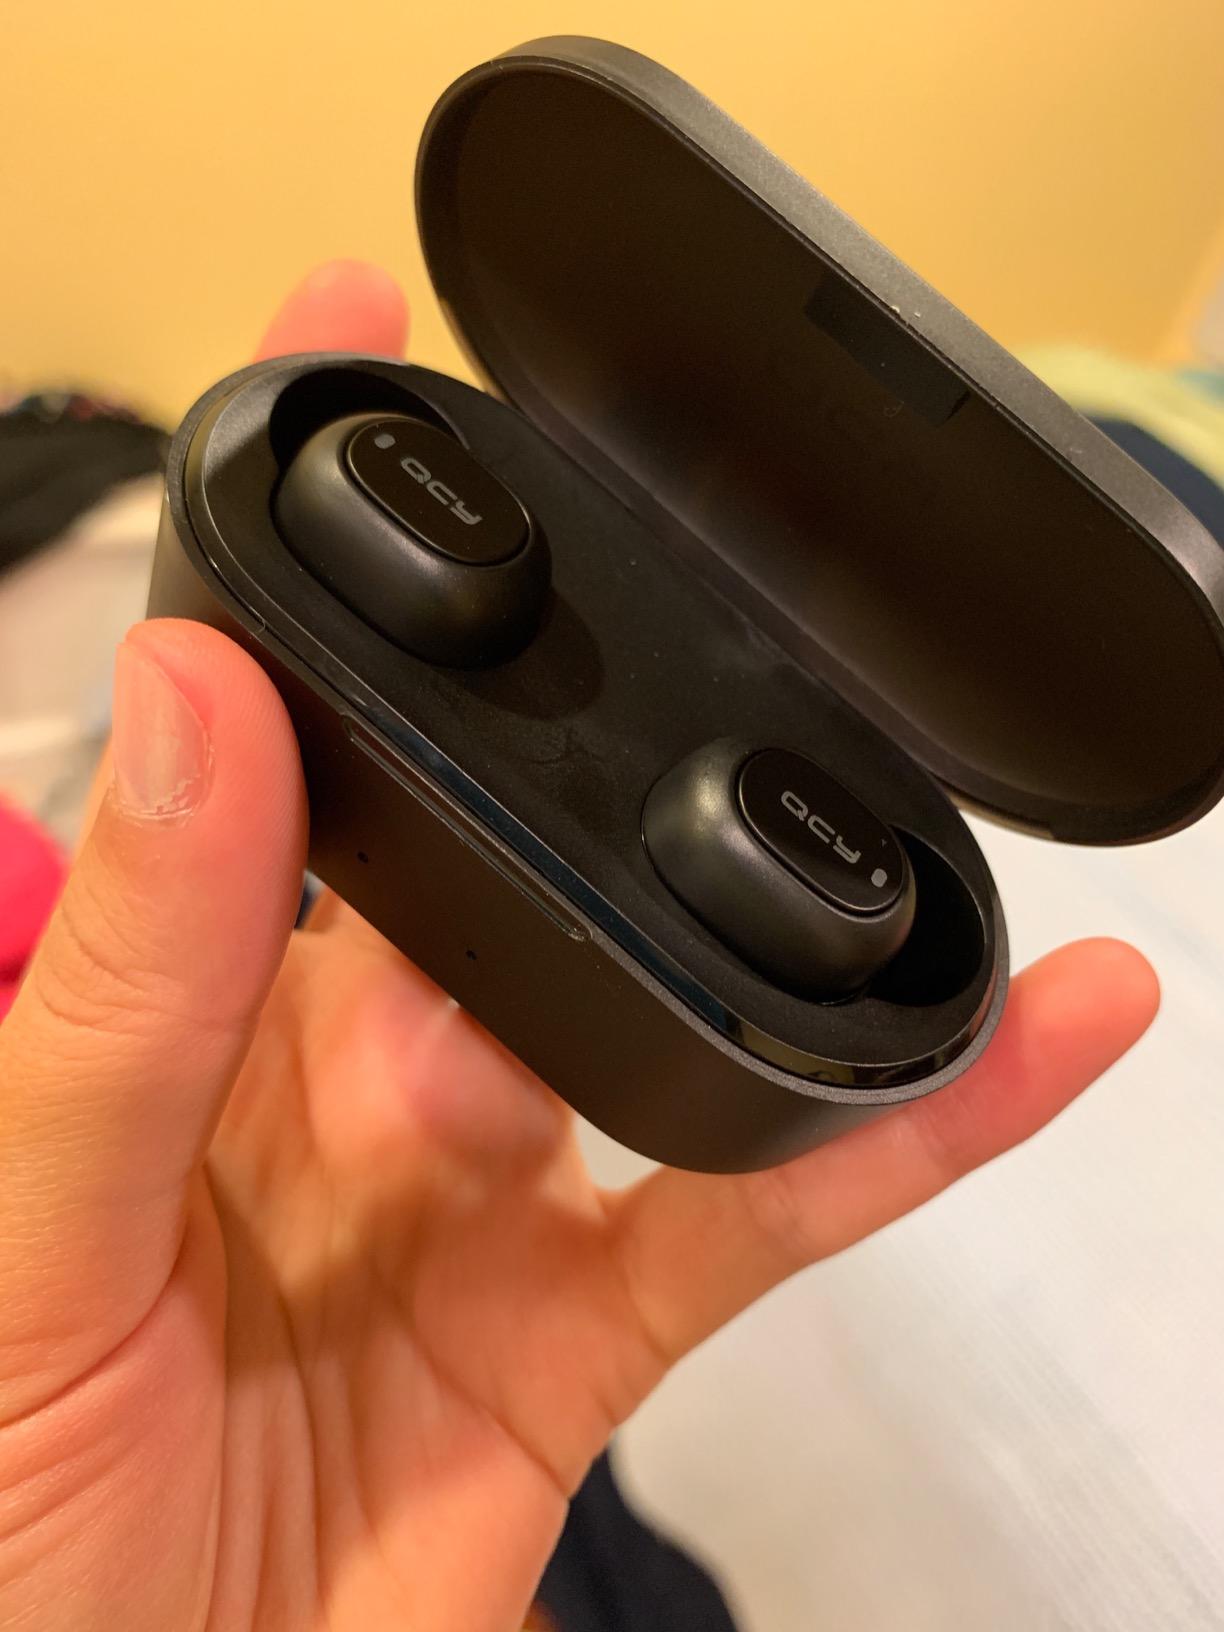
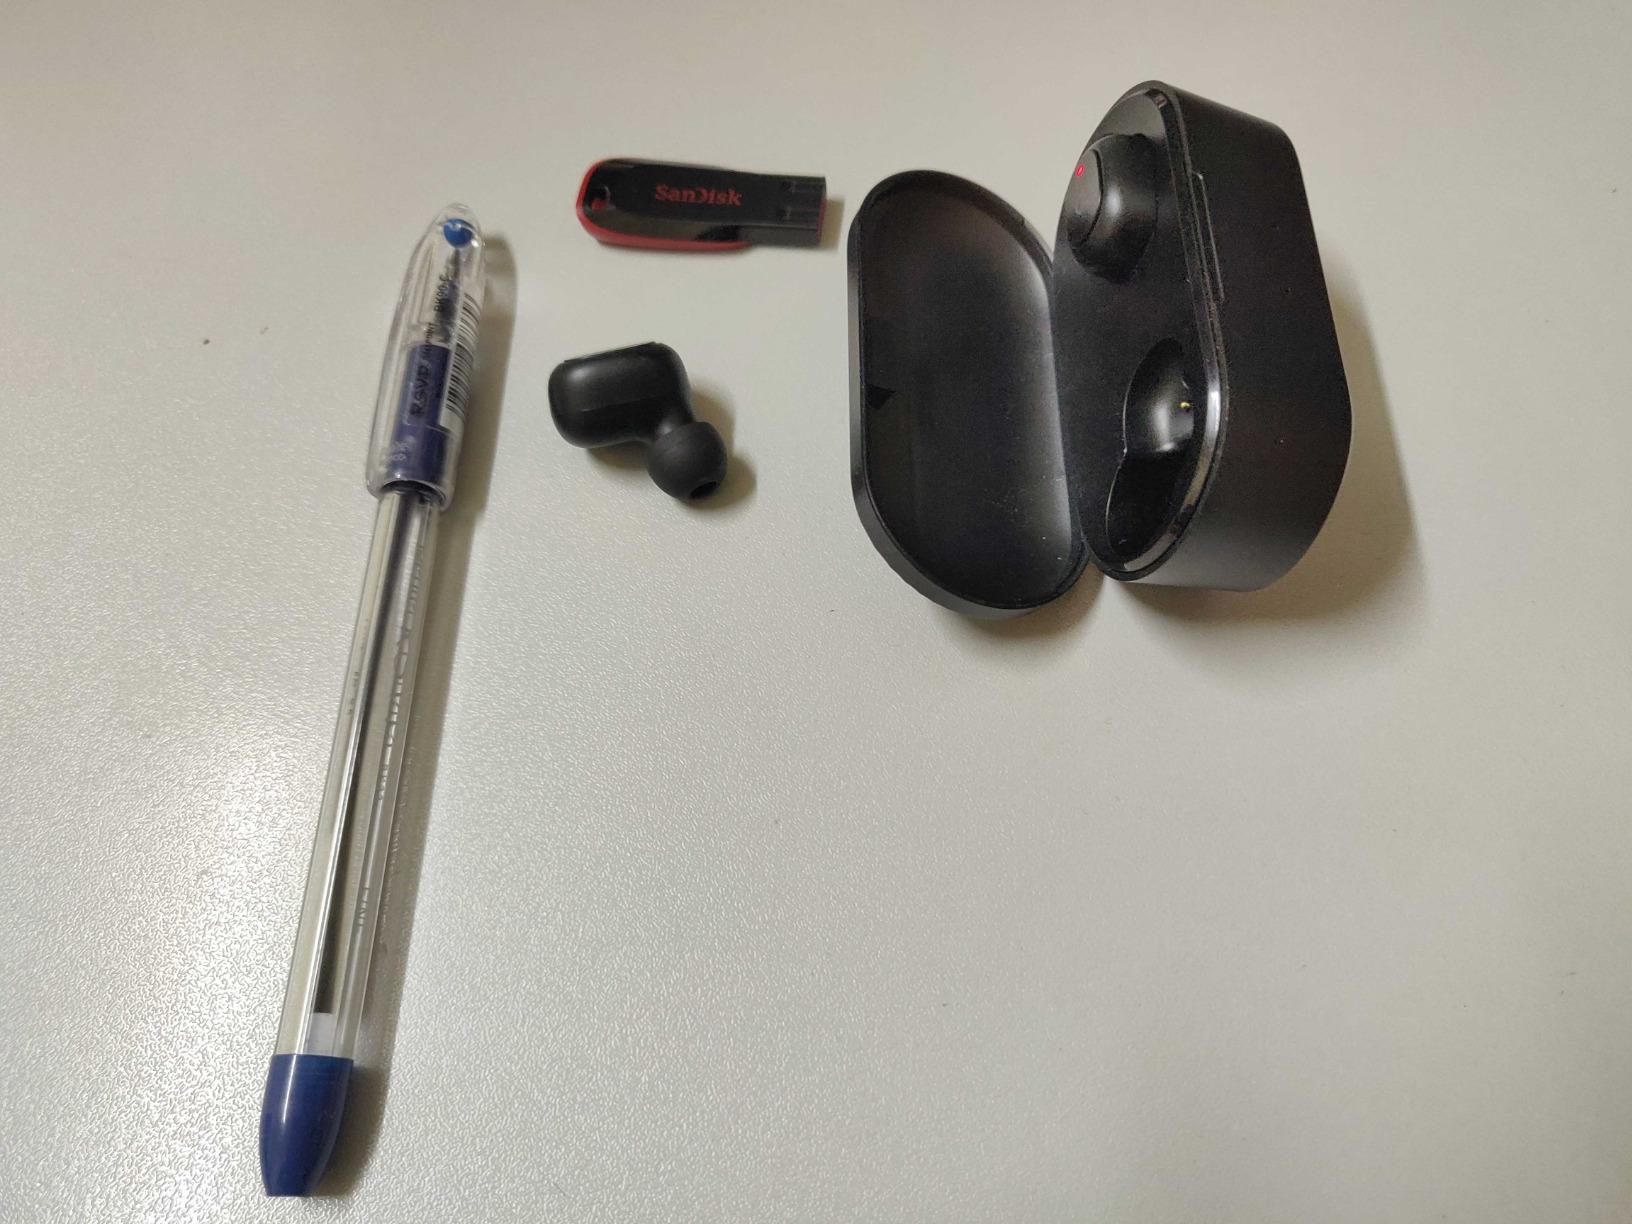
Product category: earbuds
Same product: no